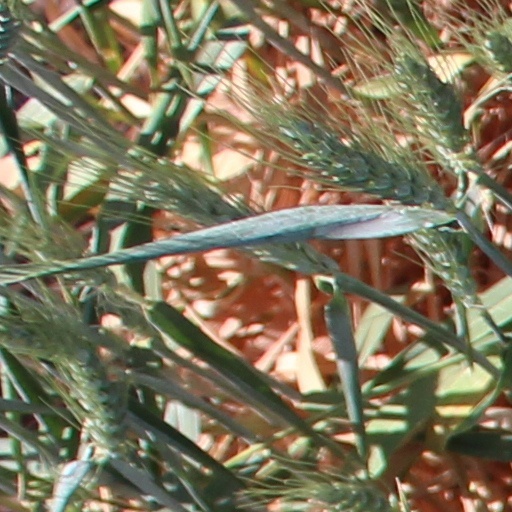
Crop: wheat